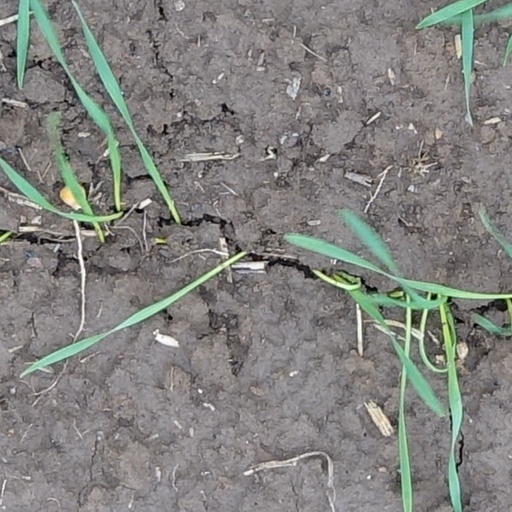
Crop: wheat